Castle of Evoramonte

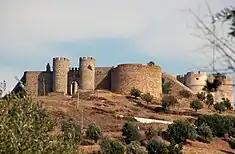
The grey granite of the castle peeking from behind the medieval walls of the old city

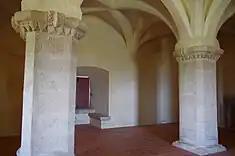
The internal lattice of columns and nerves of the second floor room of the castle

The castle crowns the escarpment of Serra d' Ossa, with a commanding view of the local and distant routes, dominating one of the largest squares in Portugal: the municipality of Estremoz.